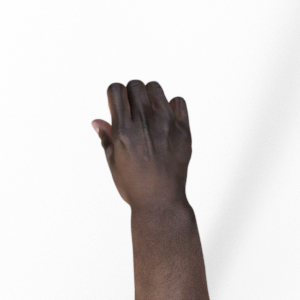
Label: rock